Earl of Birkenhead

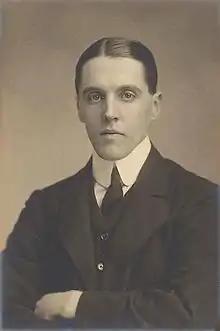
F. E. Smith, 1st Earl of Birkenhead.

Earl of Birkenhead was a title in the Peerage of the United Kingdom. It was created in 1922 for the noted lawyer and Conservative politician F. E. Smith, 1st Viscount Birkenhead. He was Solicitor-General in 1915, Attorney-General from 1915 to 1919, and Lord High Chancellor of Great Britain from 1919 to 1922. Smith had already been created a Baronet in the Baronetage of the United Kingdom in 1918, Baron Birkenhead, of Birkenhead in the County of Chester, in 1919, Viscount Birkenhead, of Birkenhead in the County of Chester, in 1921, and was made Viscount Furneaux, of Charlton in the County of Northampton, at the same time as he was given the earldom. The three peerages, along with the earldom, were in the Peerage of the United Kingdom. Viscount Furneaux was used as the courtesy title by the heir apparent to the earldom; the title was derived from the maiden name of Lord Birkenhead's wife.